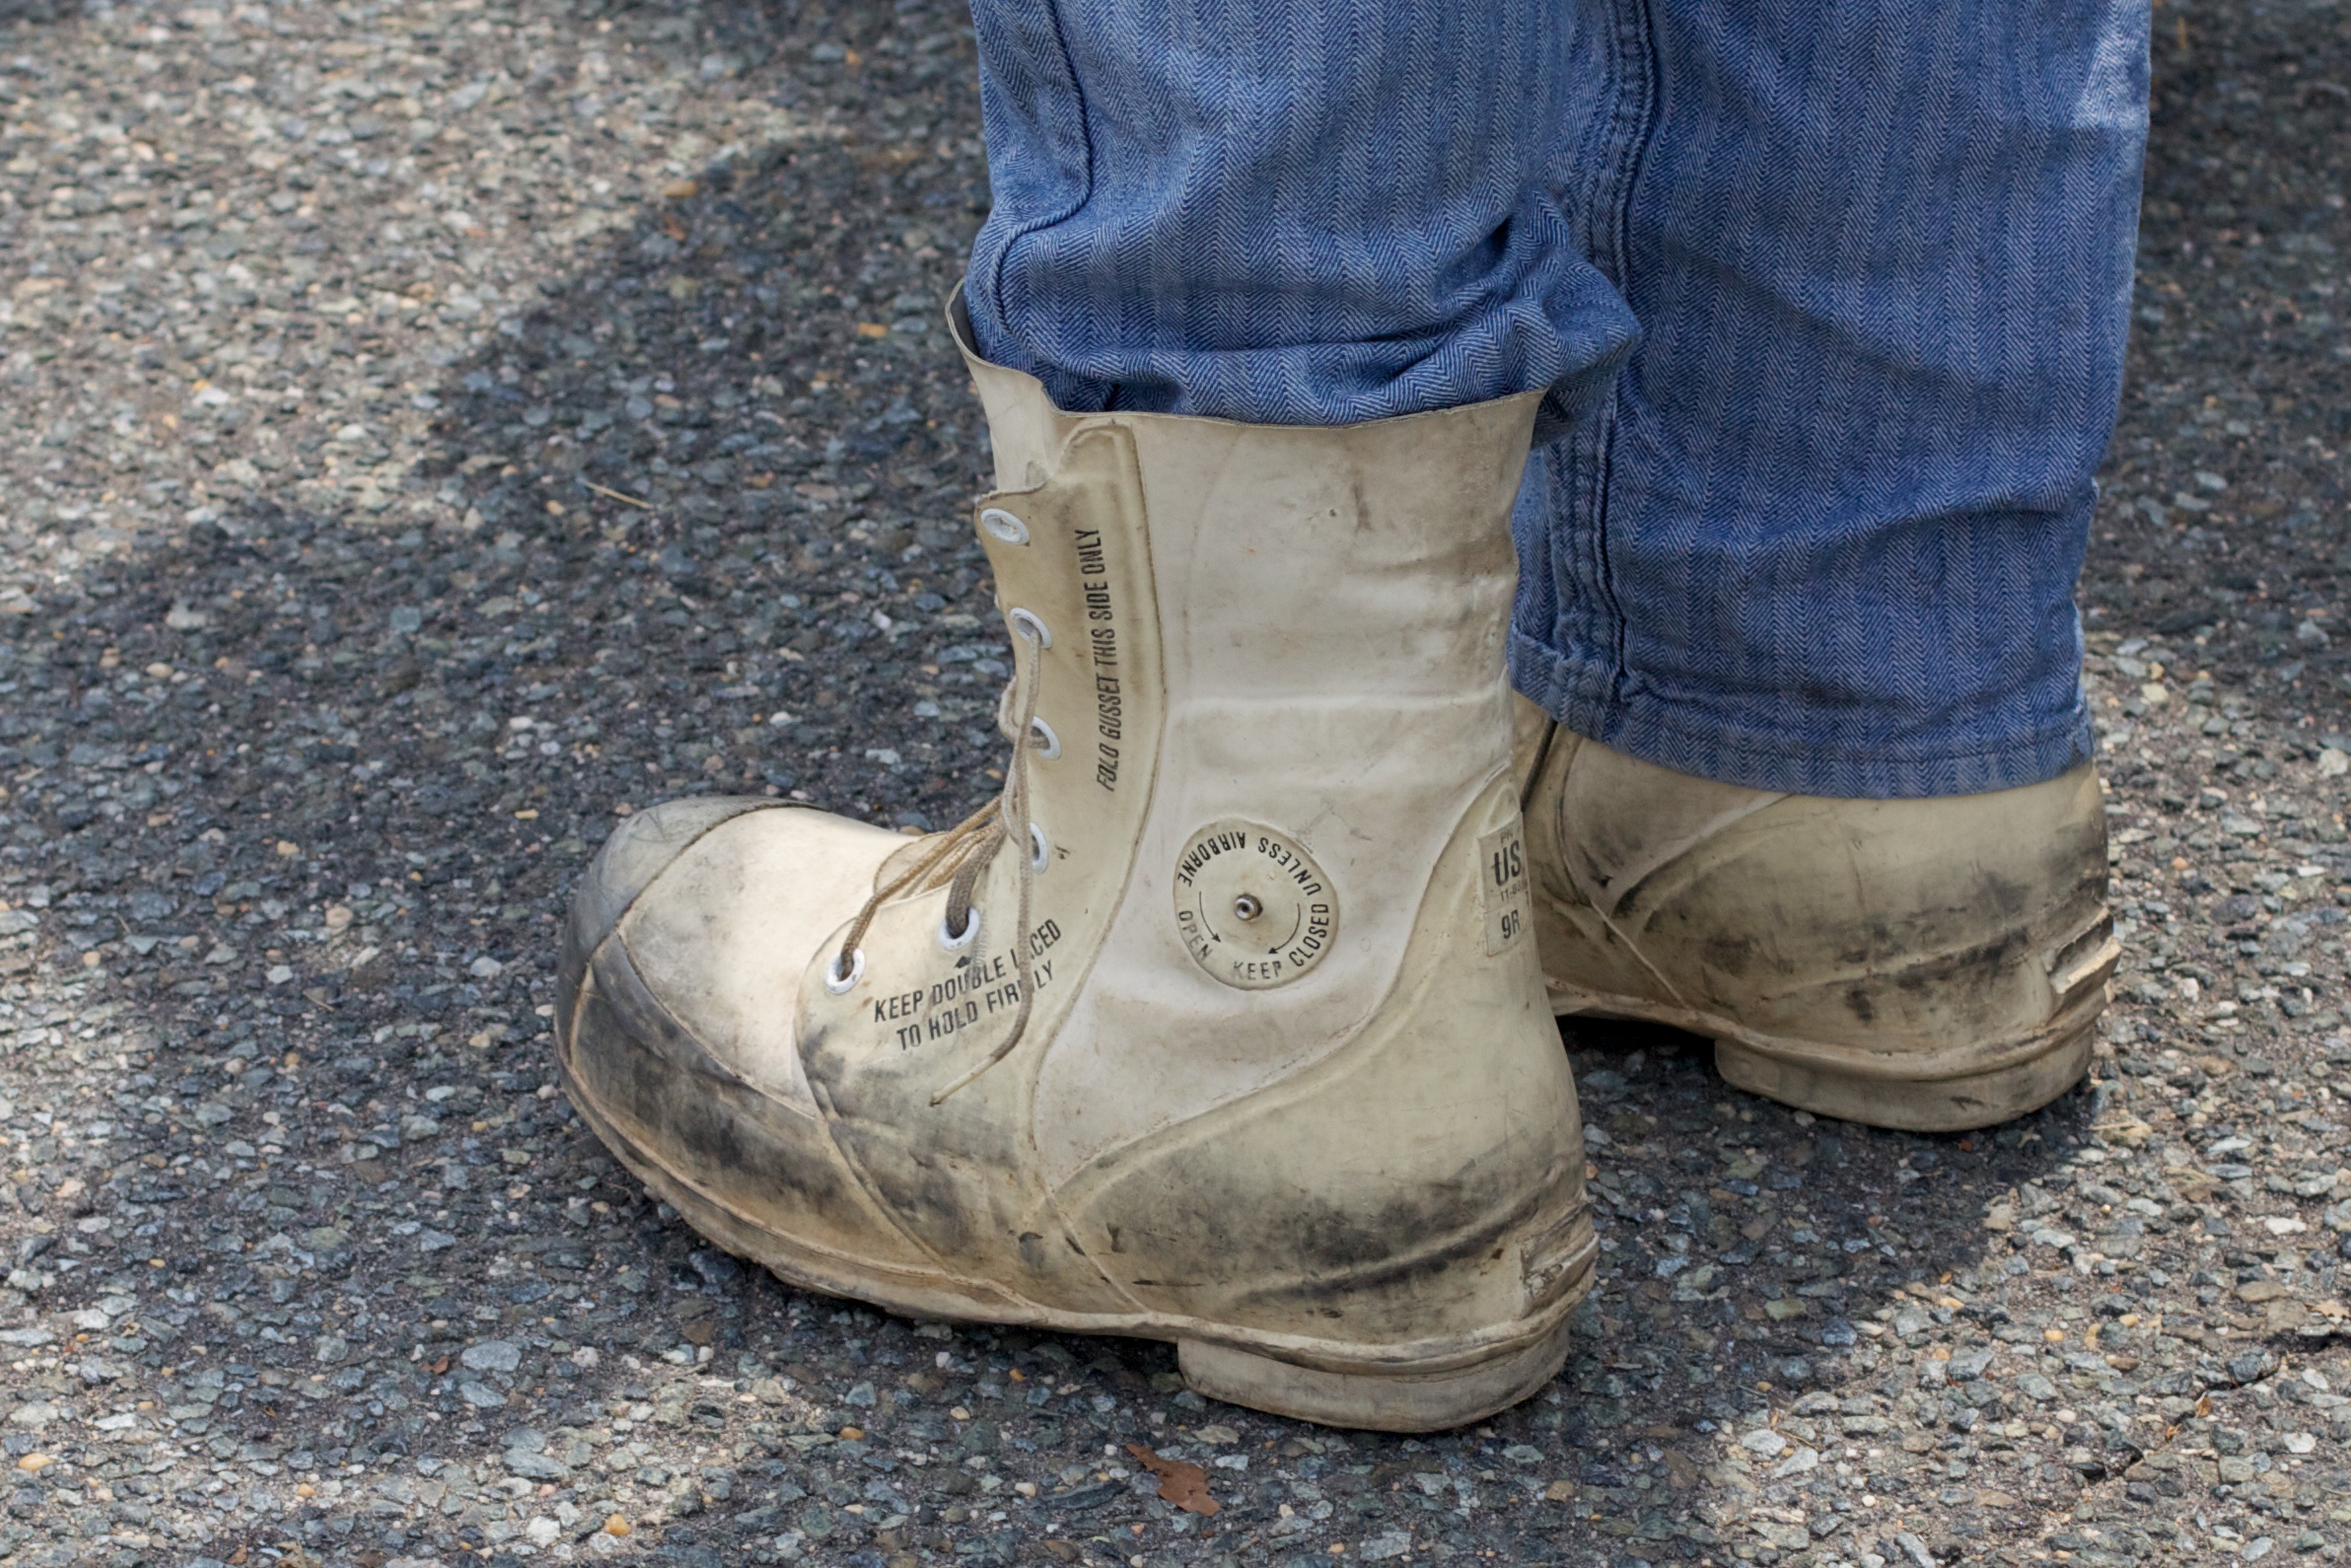
shoe, boot, leg, spring, human body, boots, sneakers, footwear, canonef50mmf14usm, outdoor shoe